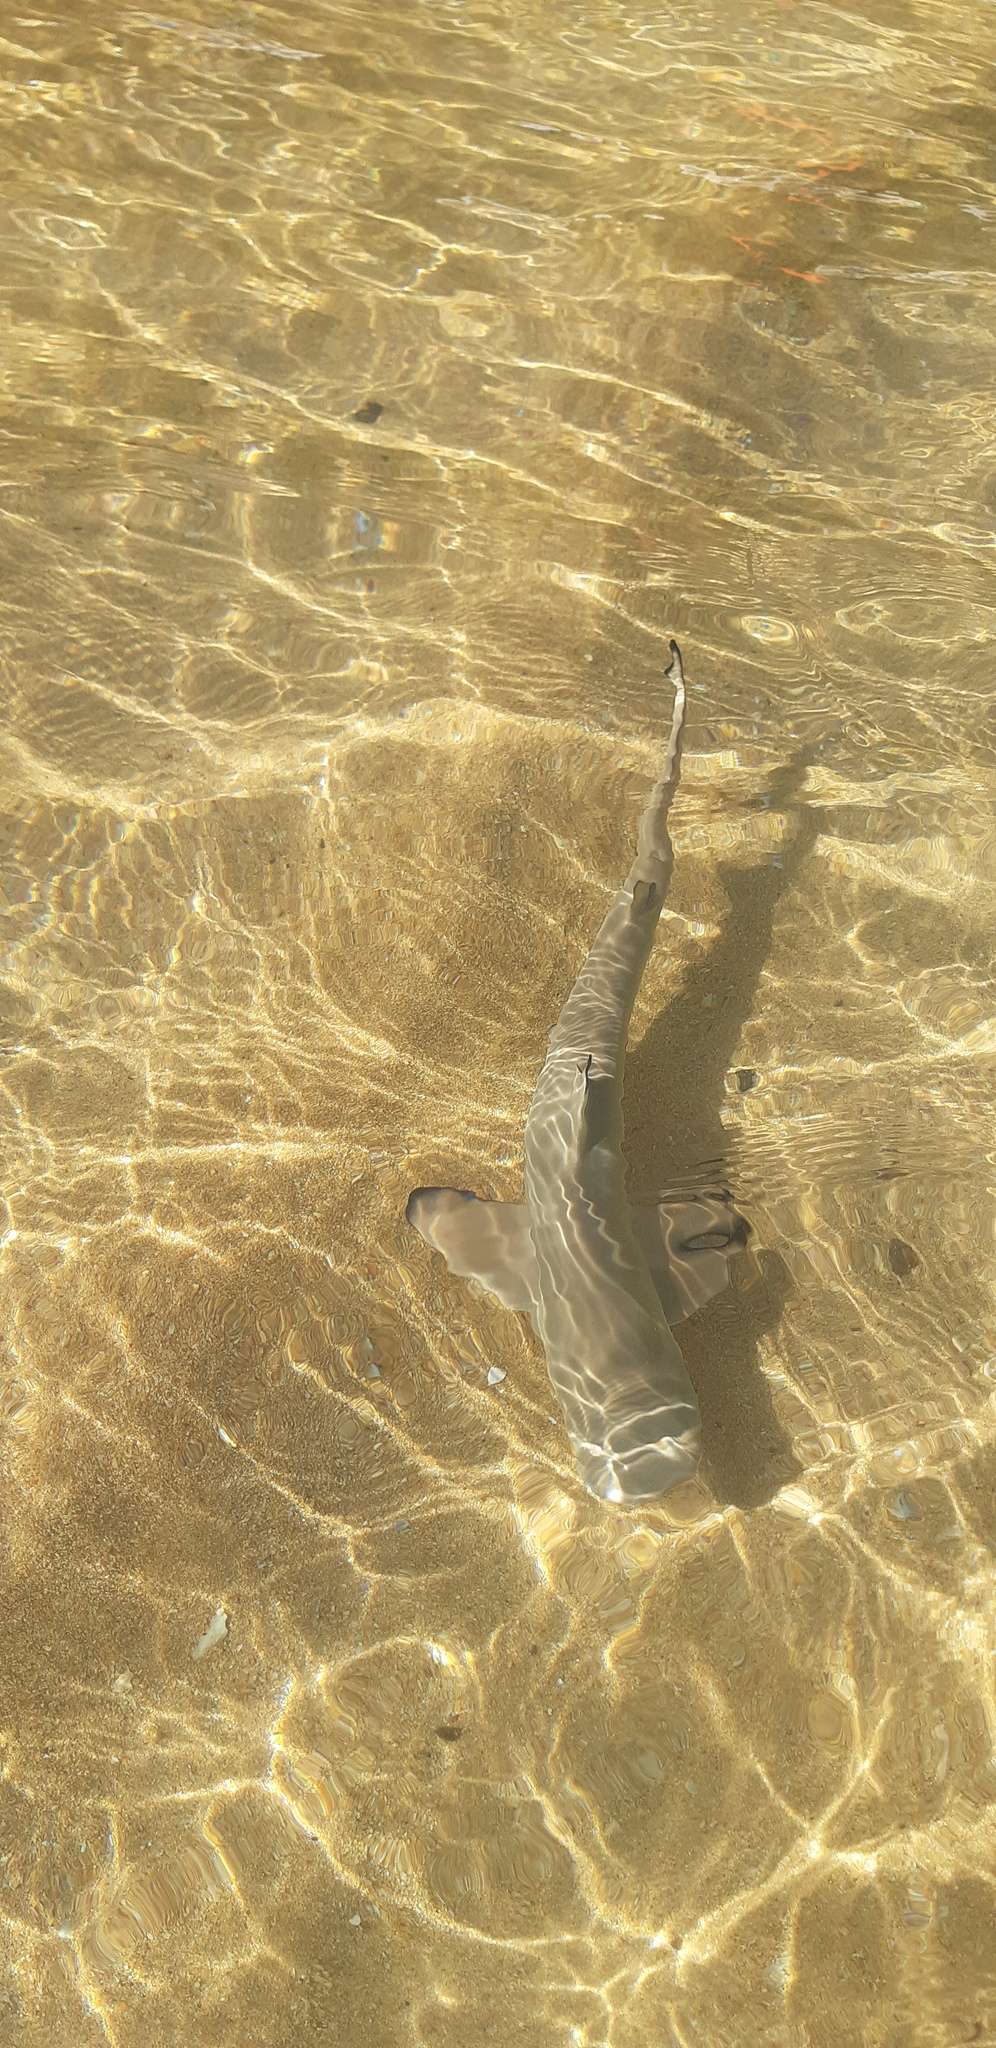
Carcharhinus melanopterus (Blacktip Reef Shark)